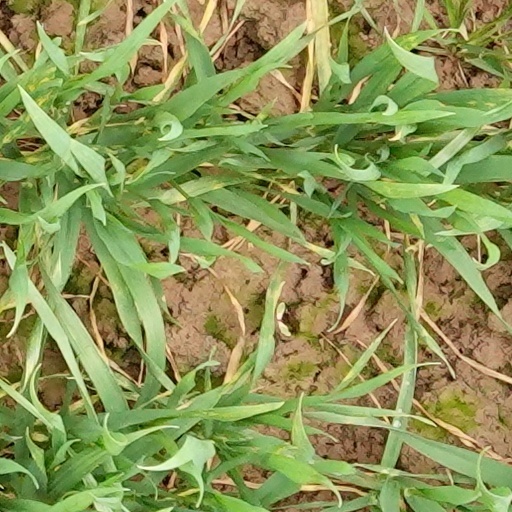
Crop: wheat